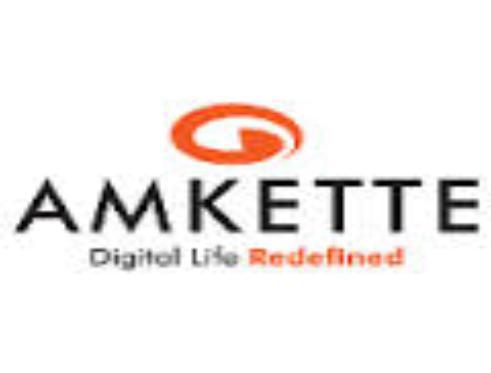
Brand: Amkette
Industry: Electronic